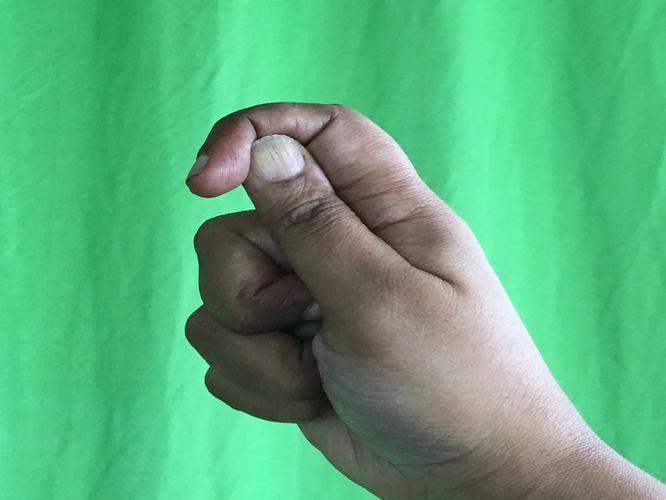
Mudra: Kapith
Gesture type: single_hand